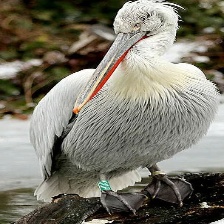
Species: DALMATIAN PELICAN
Scientific name: PELECANUS CRISPUS